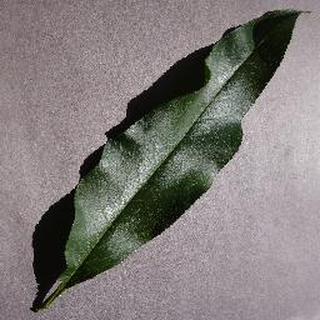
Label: healthy_peach